Tumbuka people

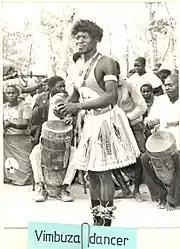
Tumbuka people's "Vimbuza" dance is on UNESCO cultural heritage list.

Even before colonial rule was established, Christian missionaries arrived amongst Tumbuka people. Thomas Cullen Young was one of the first missionaries to publish on the culture in "Notes on the history of the Tumbuka-Kamanga peoples in the Northern Province of Nyasaland." To help the conversion process, hymnbook and mythologies of Christianity were written into Tumbuka language, into a Tumbuka hymnbook. In contemporary times, the Tumbuka people are officially Christian, but they retain their traditional beliefs and folklores.